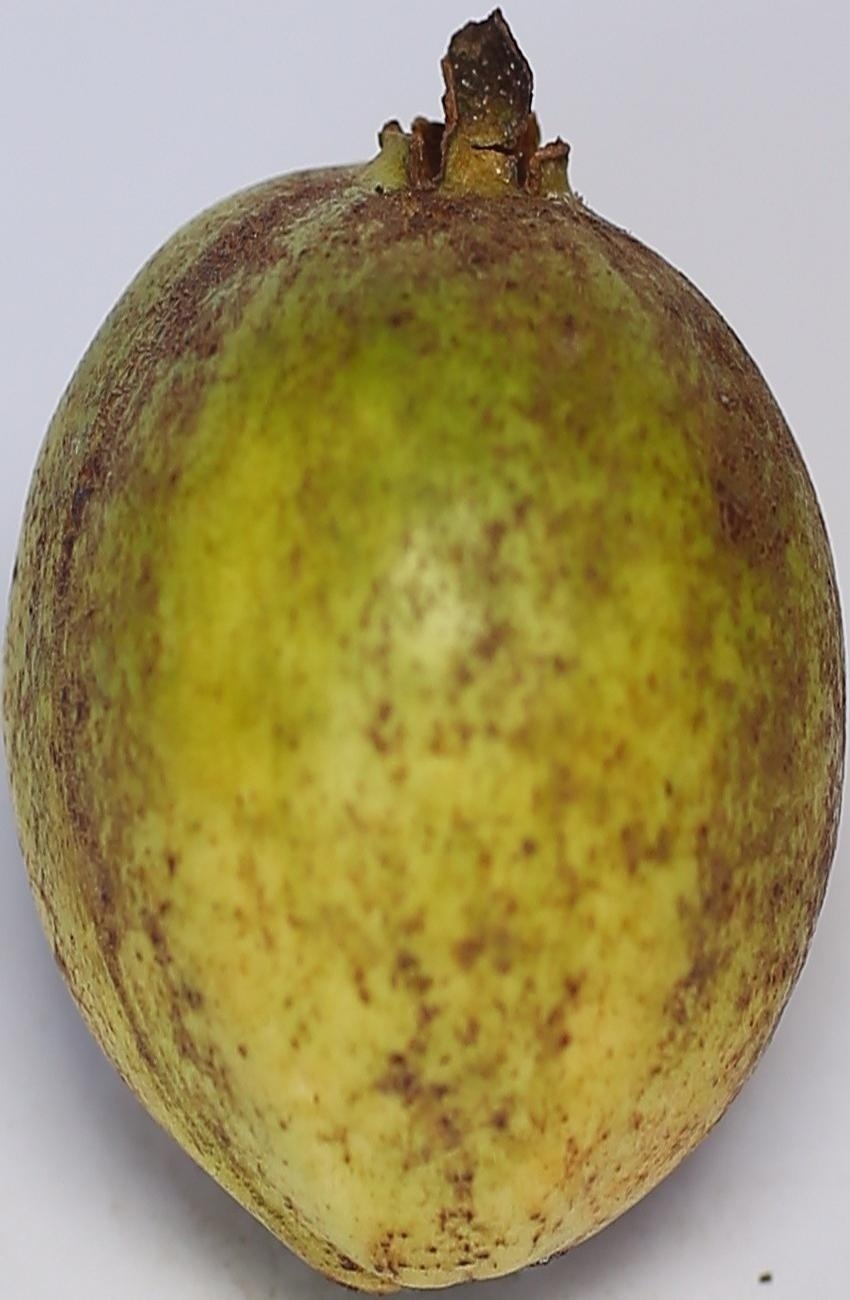
Maturity: mature-green
Variety: thadhrami